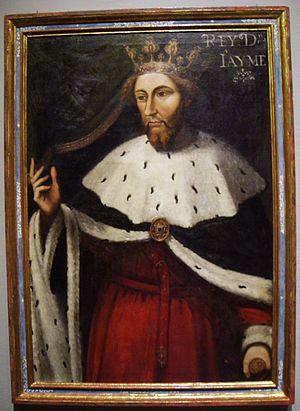
Le 2 février est le 33ᵉ jour de l'année du calendrier grégorien. Il reste 332 jours avant la fin de l'année, 333 en cas d'année bissextile.